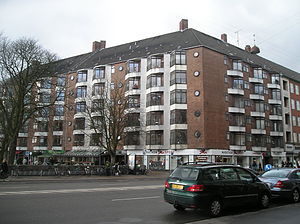
Ib Lunding / Værker / Egen virksomhed som arkitekt
Sortedams Dossering 101-03 / Østerbrogade 19
Ib Lunding var en dansk funktionalistisk arkitekt, der arbejdede i Københavns Kommune som sagsarkitekt under Københavns stadsarkitekt og parallelt havde egen praksis. Flere af hans værker er fredede.